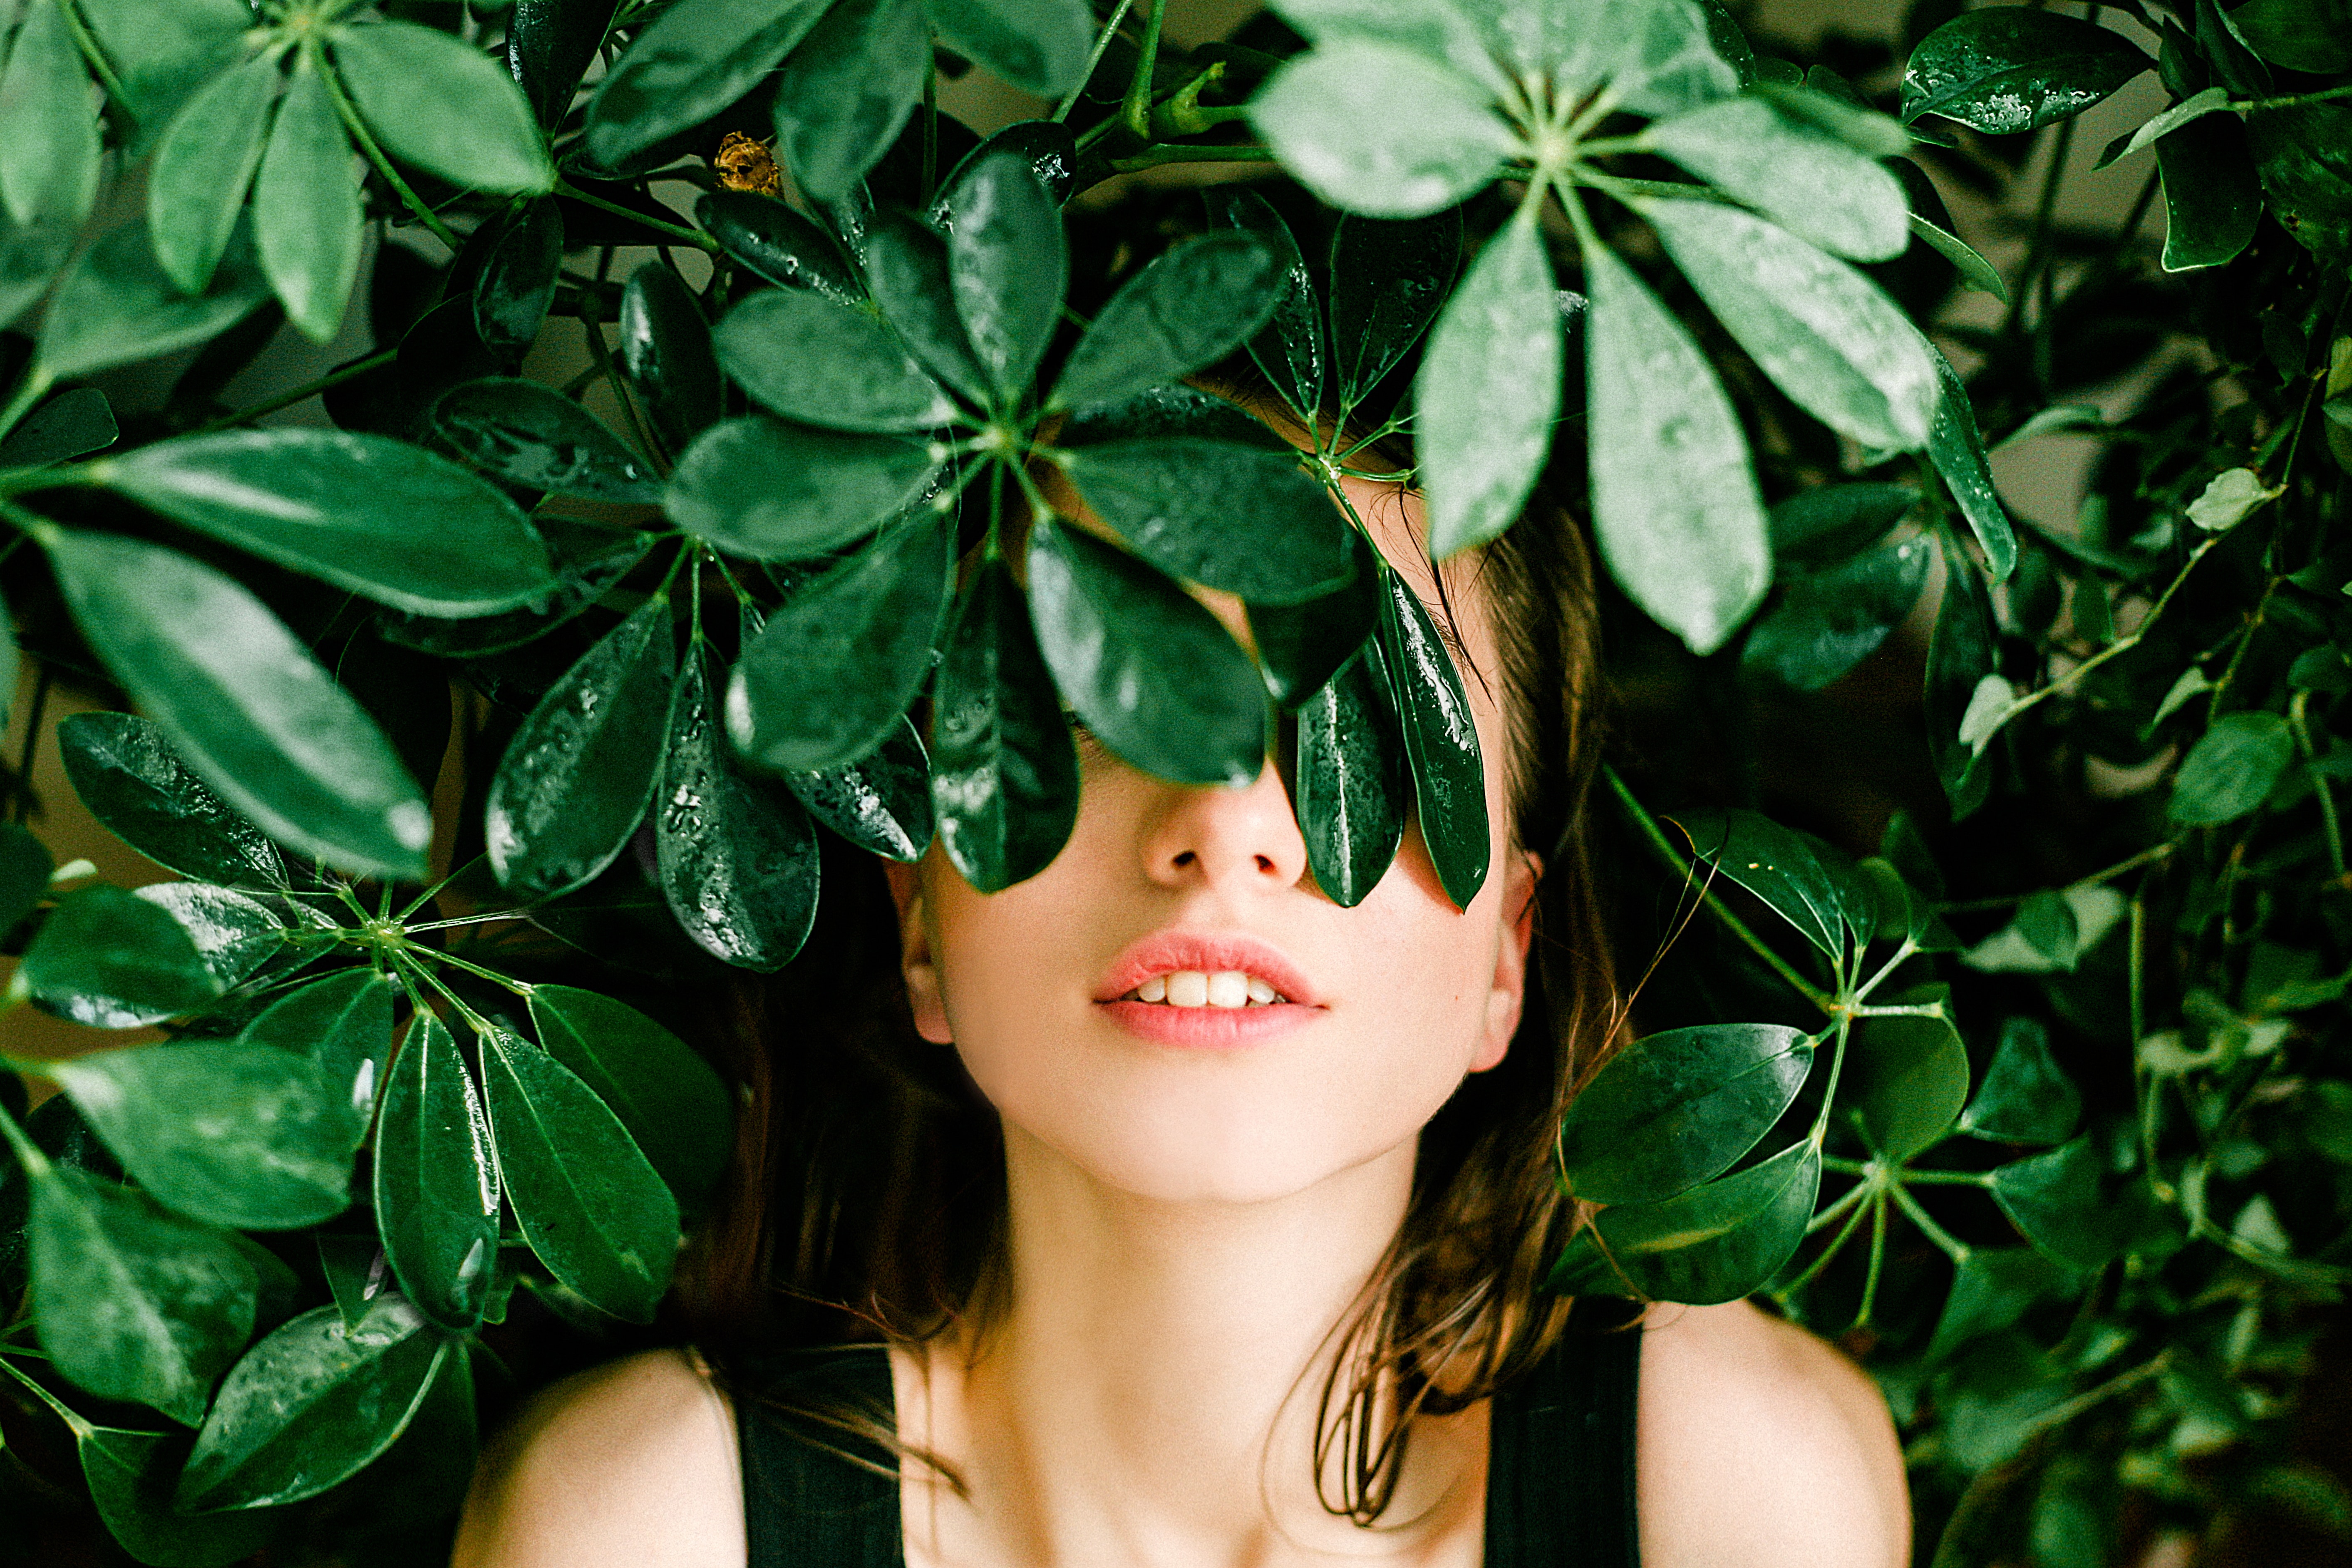
green, leaf, hair, beauty, plant, lip, botany, tree, headgear, photography, flower, ivy, black hair, hair accessory, fashion accessory, hat